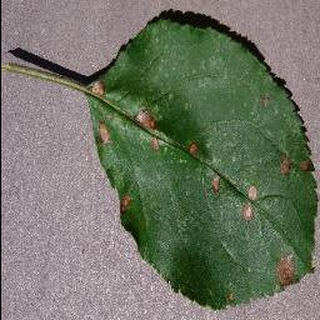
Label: apple_black_rot